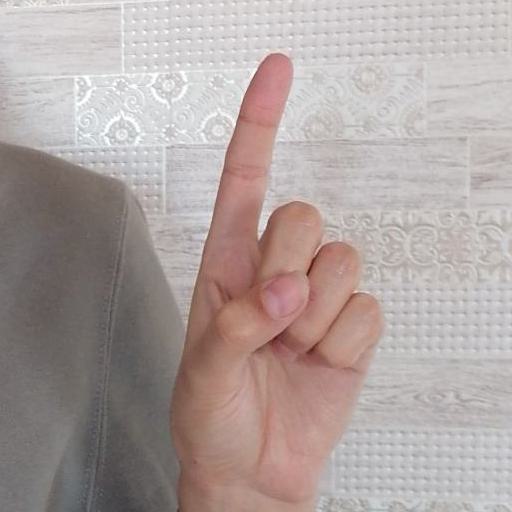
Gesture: one